Sima de los Huesos hominins

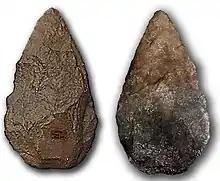
Acheulean handaxe from Trinchera Galería

The Sima de los Huesos material comprises 17 skulls. Compared to Neanderthals, the occipital bone (back of the skull) is less curved, and lacks the characteristic occipital bun. Like in modern humans and Neanderthals, and unlike in "H. erectus", the opisthocranion (the farthest-back point on the skull) is above the superior nuchal line. The opisthocranion lies at the peak of a flat or slightly convex, semicircular area which extends down to the inion; the area is dotted with circular pits ("cratered") that became smaller and more dense with age. This area in Neanderthals is characteristically sunken (suprainiac fossa) and smaller; it is a variable trait among Middle Pleistocene specimens. Below this area is a weak occipital torus (a horizontal bulge of bone projecting off the occipital bone) — much weaker than in Neanderthals. The torus is most noticeable near the center of the occipital bone and terminates before reaching the asterion (where the occipital bone connects with the parietal and temporal bones). A similar occipital morphology is exhibited in the Swanscombe Skull, but its torus extends farther like in Neanderthals.